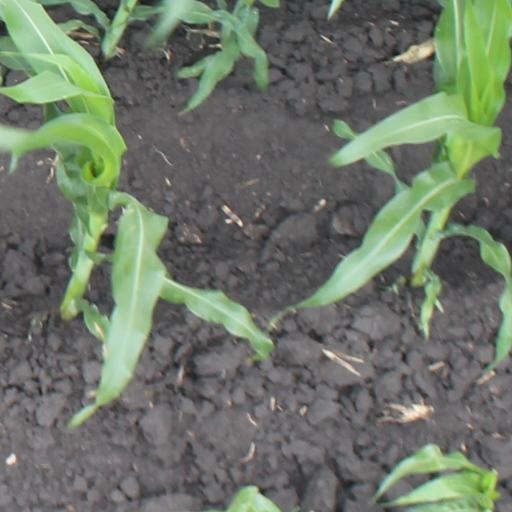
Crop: maize; corn